Christ University

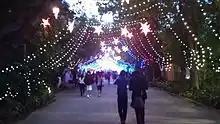
CHRIST (Deemed to be University) during Christmas

The university's main campus is spread over and is part of the Dharmaram College Campus in the central part of Bangalore city. It is on the extension of Hosur Road (NH 7) opposite the Bangalore Dairy Circle Flyover. The city campus is close to residential localities such as BTM Layout, a residential and commercial area; Koramangala, another large neighborhood; and Jayanagar, one of the largest residential neighborhoods in Bangalore.